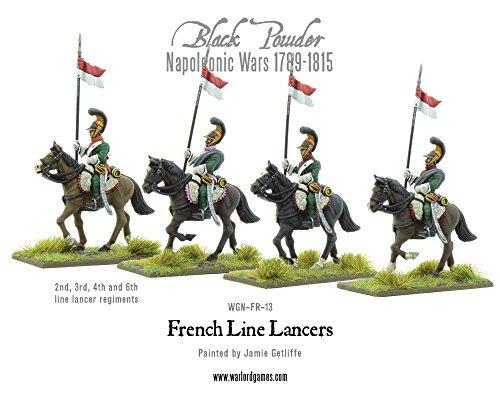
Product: Black Powder Napoleonic French Line Lancers 1:56 Military Wargaming Plastic Model Kit
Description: Build, paint, and play The construction and painting of the models and watching them come to life are just as much fun as the game itself.
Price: $25.95
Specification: ProductDimensions:9x7x2inches|ItemWeight:8.2ounces|ShippingWeight:8.2ounces(Viewshippingratesandpolicies)|ASIN:B01CIDQKA0|Itemmodelnumber:302012003|Manufacturerrecommendedage:14yearsandup